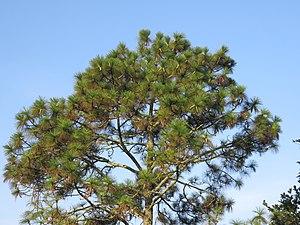
Pinus devoniana est une espèce de conifères de la famille des Pinaceae.